Curtain Theatre

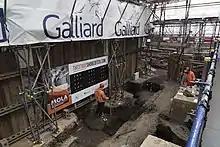
The Curtain Theatre during excavation

The Curtain Theatre was built in 1577 in Shoreditch, and was London's second playhouse. The name derives from the curtain wall of the adjacent St John the Baptist Holywell monastery. Little is known of the companies that performed there, or of the plays they performed. The first clear mention of the Curtain is in 1584, when the City of London petitioned the parish of Shoreditch to shut down their playhouses. The proprietor appears to have been Henry Lanman, described as a "gentleman": in 1585, Lanman made an agreement with the proprietor of the Theatre, James Burbage, to use the Curtain as a supplementary house, or "easer," to the more prestigious older playhouse. From 1597 to 1599, it became the premier venue of Shakespeare's Company, the Lord Chamberlain's Men, who had been forced to leave their former playing space at The Theatre after the latter closed in 1596. It was the venue of several of Shakespeare's plays, including "Romeo and Juliet" (which, according to contemporary playwright John Marston in his satire "Scourge of Villainy" (1598), received "Curtain plaudities" there), "Henry IV" Part I and Part II. The Lord Chamberlain's Men also performed Ben Jonson's "Every Man in His Humour" here in 1598, with Shakespeare in the cast. Later that same year Jonson gained a certain notoriety by killing actor Gabriel Spencer in a duel in nearby Hoxton Fields.